Blackie's Redemption

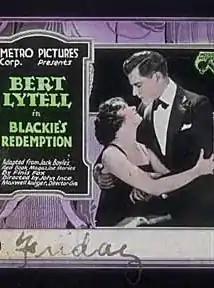
Glass slide

Blackie's Redemption, also known by its working title Powers That Pray, is a 1919 American silent drama film directed by John Ince. It stars Bert Lytell, Alice Lake, and Henry Kolker, and was released on April 14, 1919.